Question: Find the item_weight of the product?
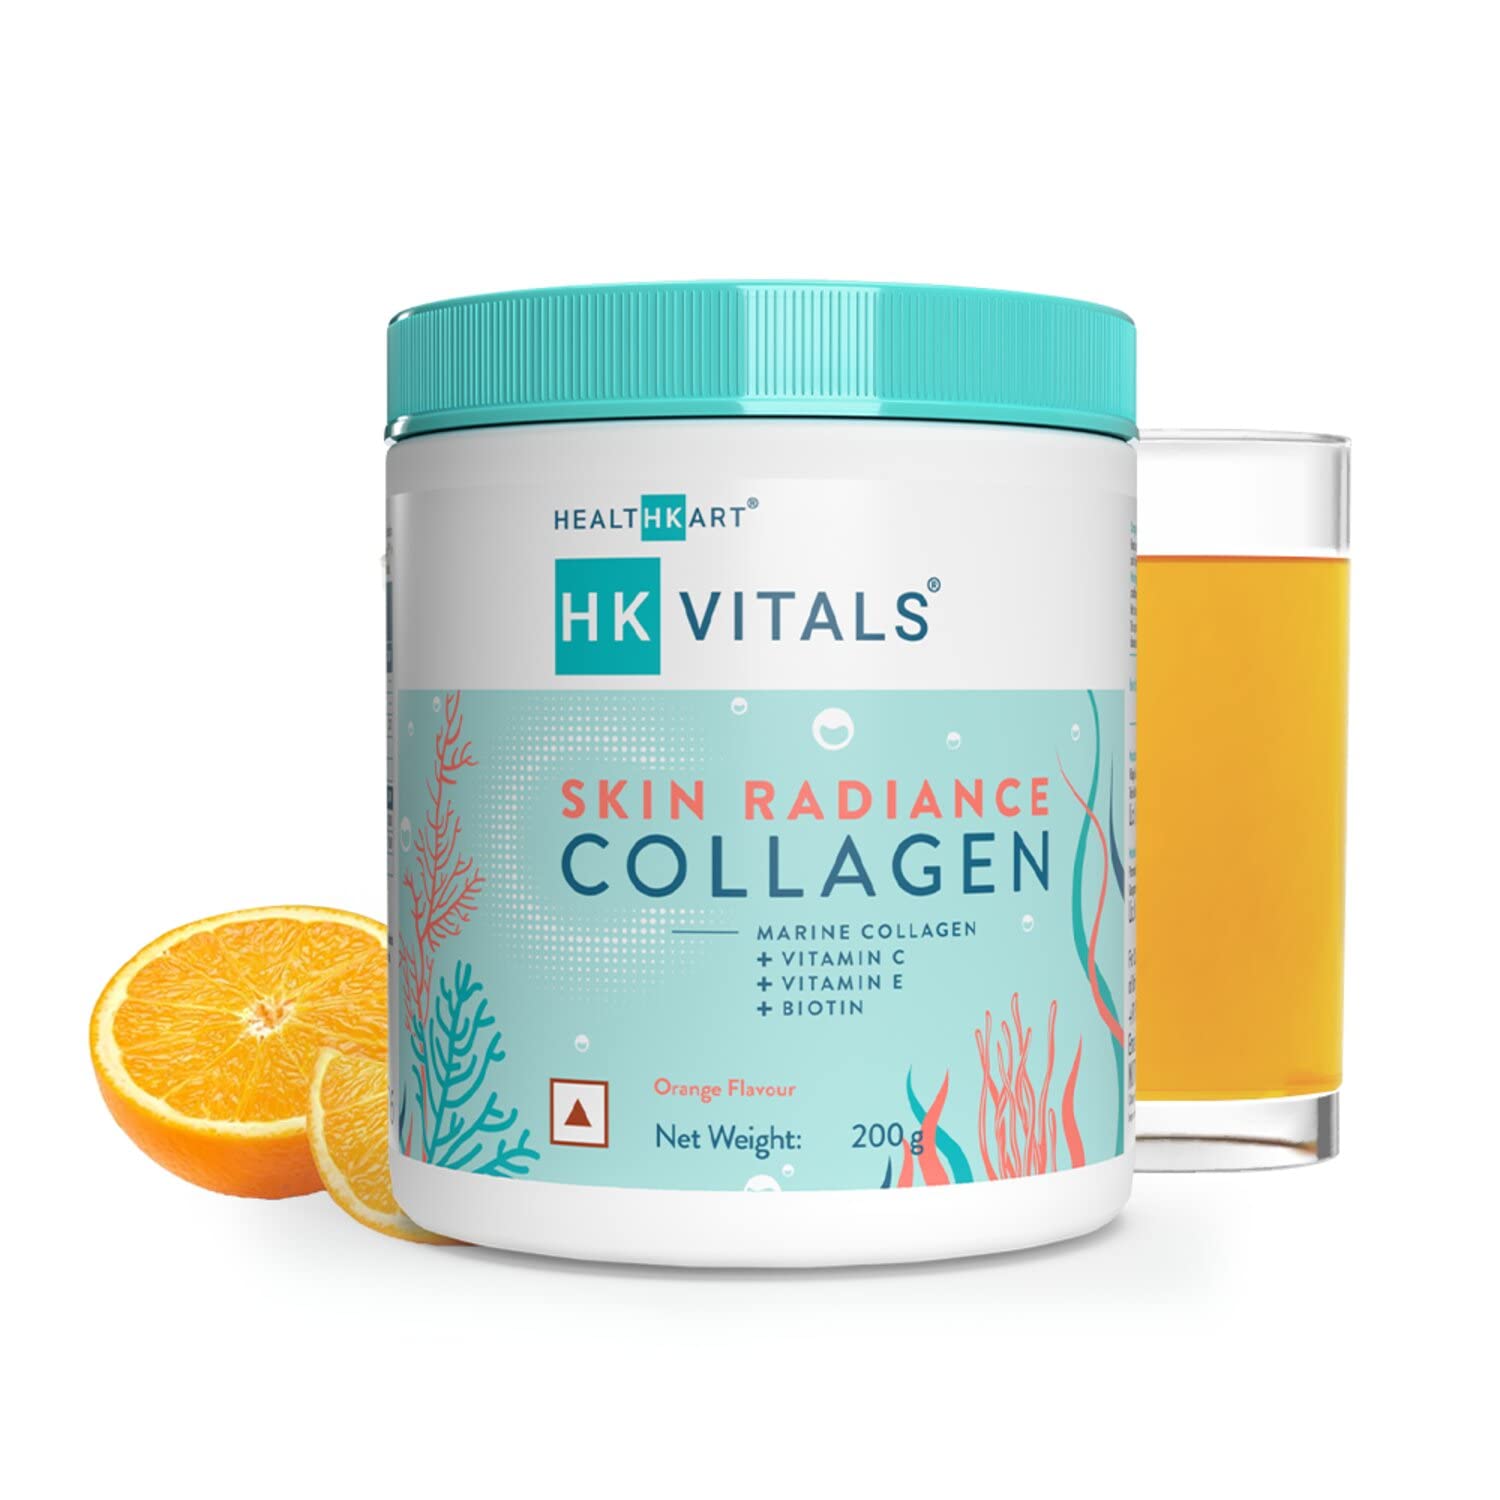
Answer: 200 gram